6th Battalion, Gloucestershire Regiment

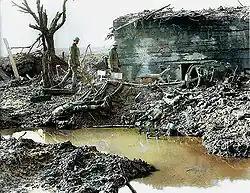
Captured German pillbox or 'Mebu' at Ypres

May and June were quiet months along 48th (SM) Division's front, then in July the battalions went for training before moving to the Ypres Salient to take part in the Third Ypres Offensive. During the Battle of Langemarck (16–18 August), 144th Brigade and 1/6th Gloucesters were in reserve and were not engaged. However, on 22 August, two companies of the battalion participated in a minor operation, the objective being to clear a crossroads. D Company attacked on the right, B Company on the left, following a barrage, each with the intention of occupying a farm ('Springfield' and 'Vancouver' respectively) and making contact with the neighbouring unit on either flank. Little is known about this confused action, where Vancouver was temporarily occupied with the help of two tanks, but at the end of the day the battalion was only half-way between its starting position and the objectives. It was relieved that night, and then supported a further attack on 27 August that finally took Springfield and Vancouver.